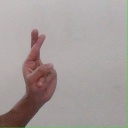
अक्षर: र